Pholidocercus

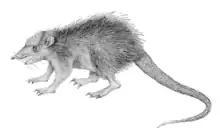
Restoration

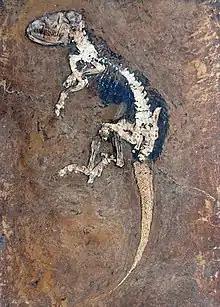
↑"Pholidocercus hassiacus" von Koenigswald and Storch 1983 with partially preserved fur and long, thick, scaled tail. Paratype of the publication

Pholidocercus is an extinct monotypic genus of mammal from the Messel pit related to and resembling the modern-day hedgehog with a single species, Pholidocercus hassiacus. Like the hedgehog, it was covered in thin spines. Unlike hedgehogs, it had scales on its head in a helmet-like formation, and had a long, thick, scaled tail.